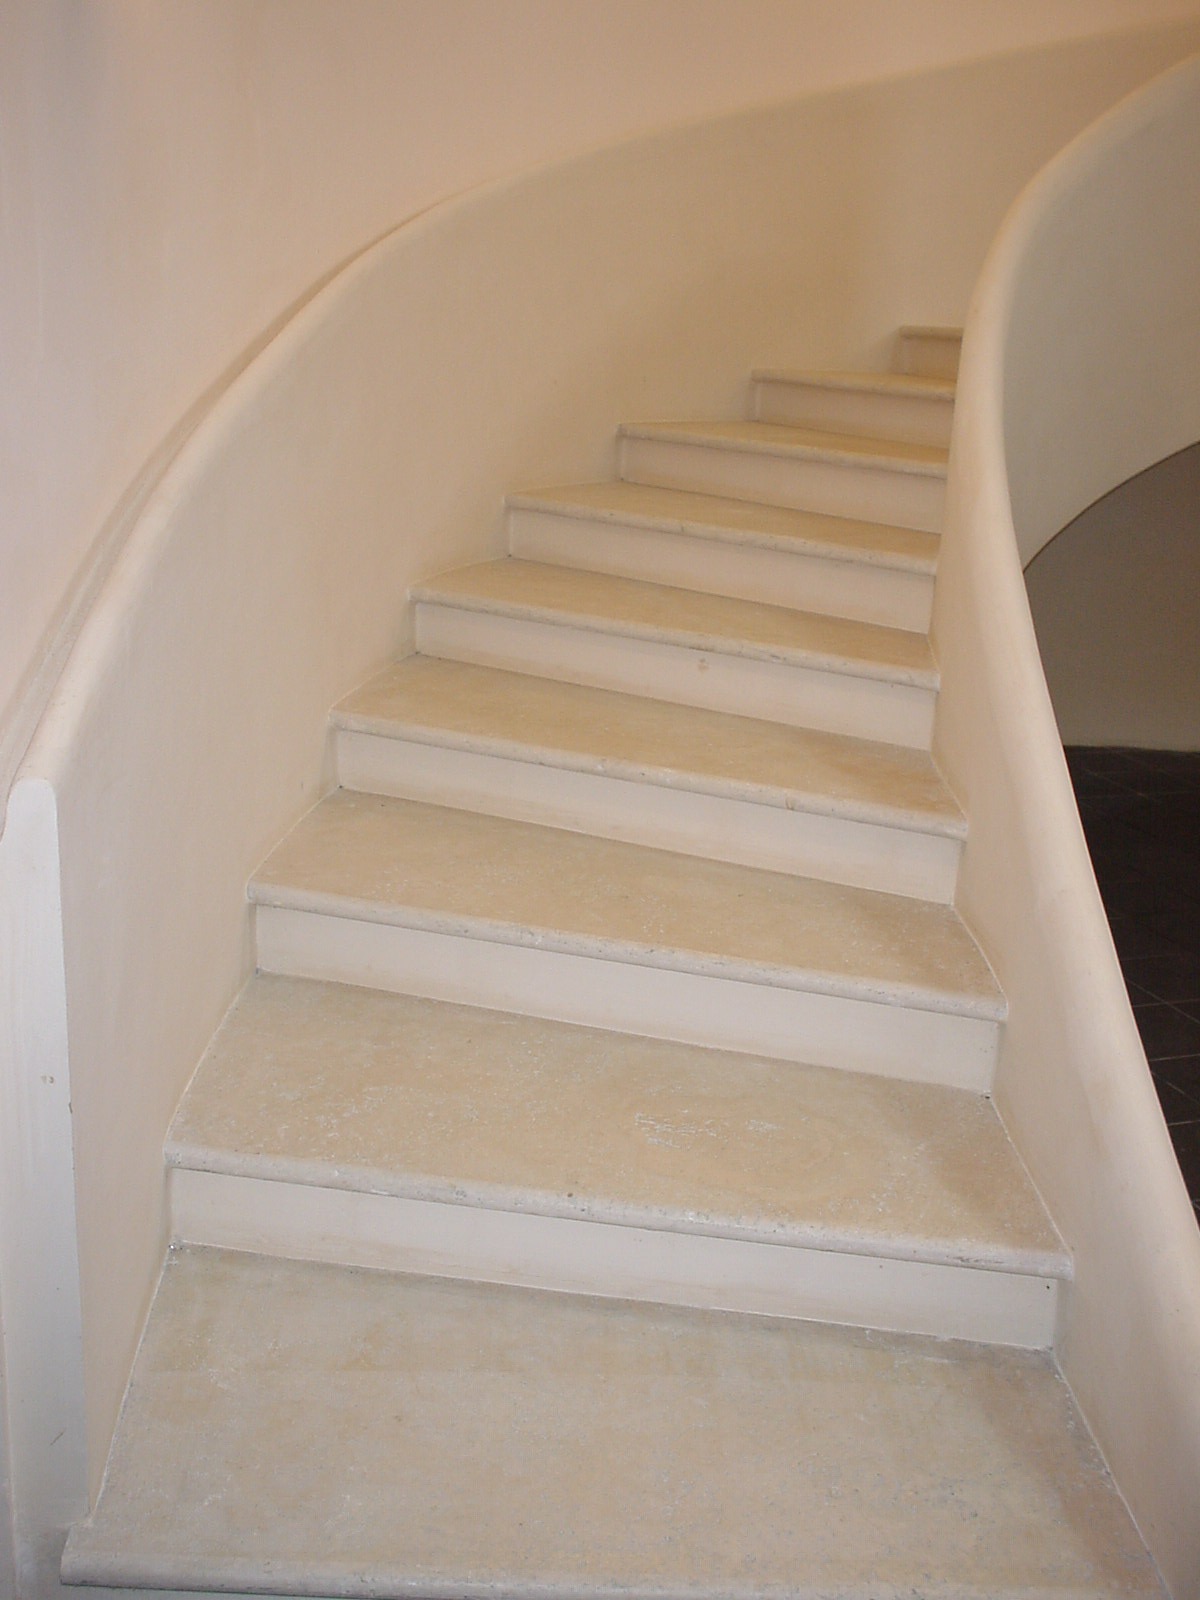
wood, floor, ceiling, room, interior design, handrail, stairs, molding, plaster, castello, daylighting, baluster, frescobaldi, castello di nipozzano, stylish staircase